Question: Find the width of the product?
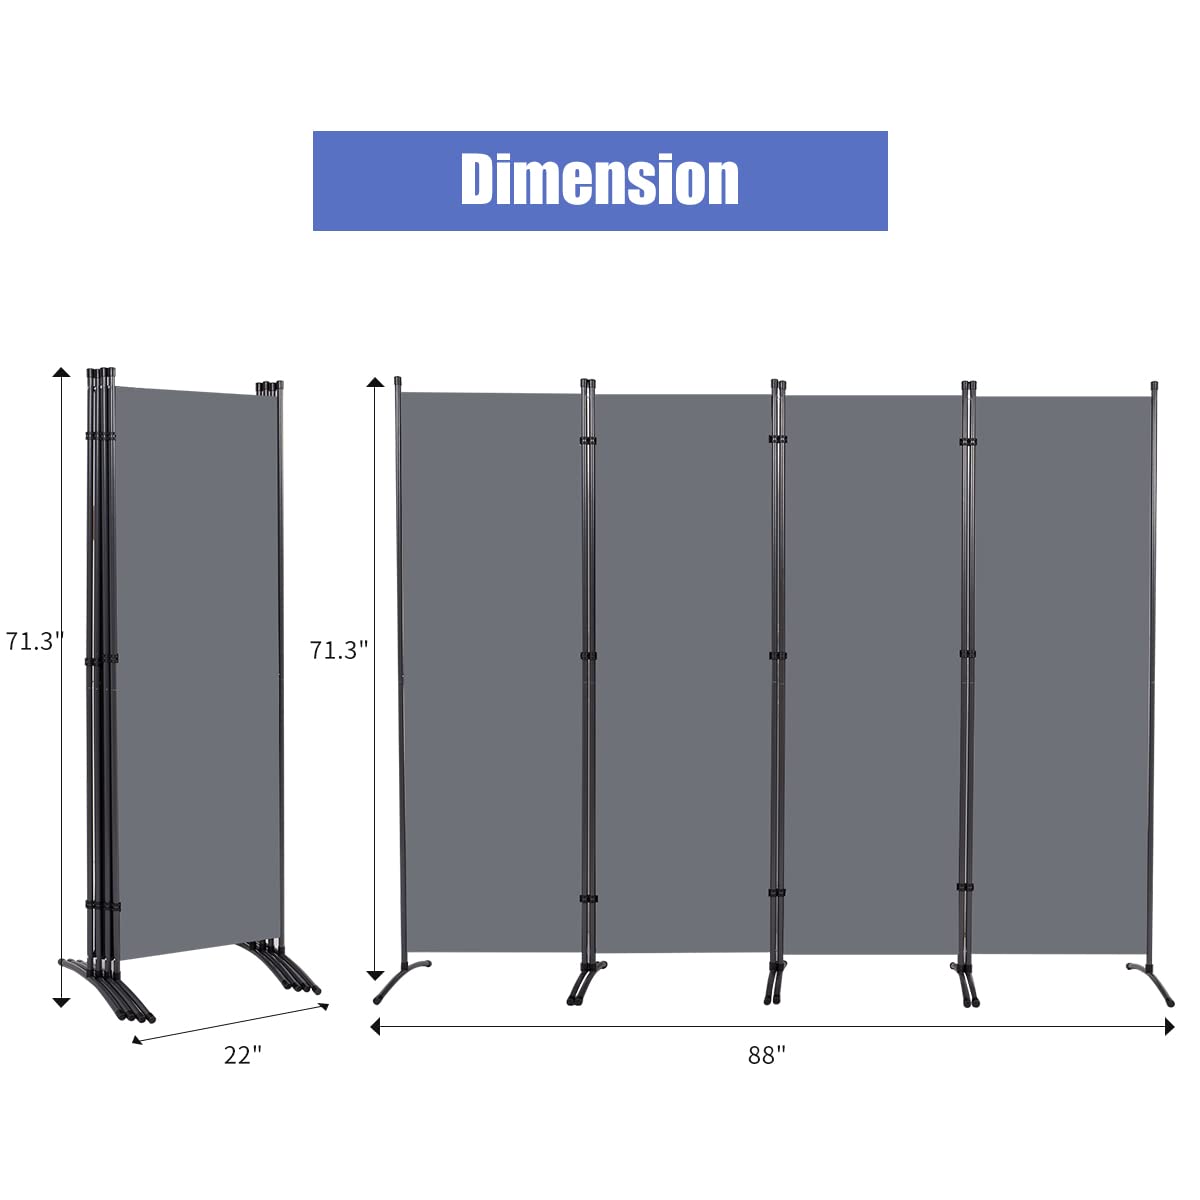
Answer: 88.0 inch